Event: Nepal Earthquake
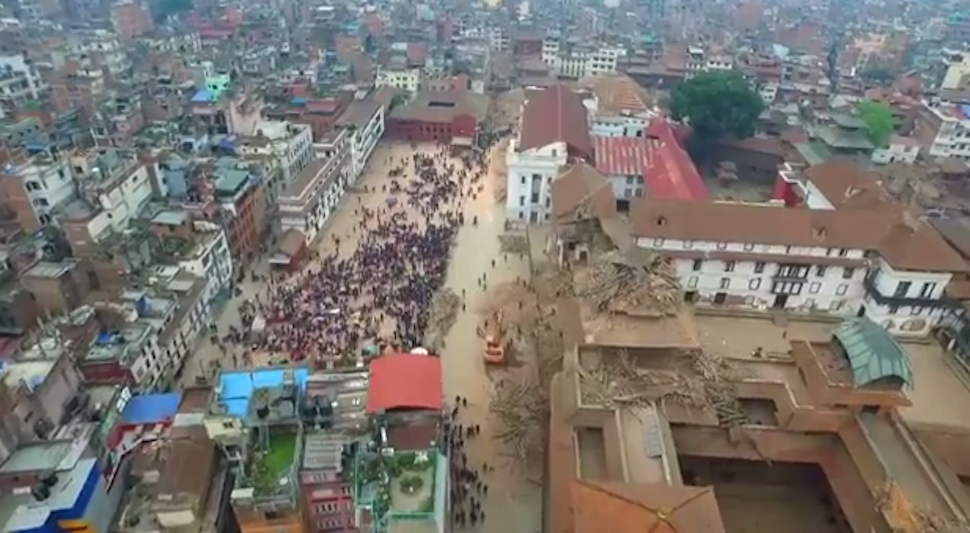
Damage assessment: damage